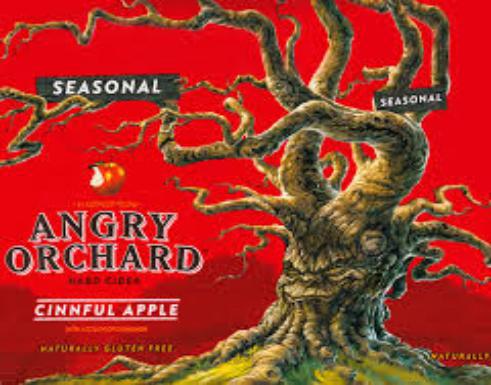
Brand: Angry Orchard
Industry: Food